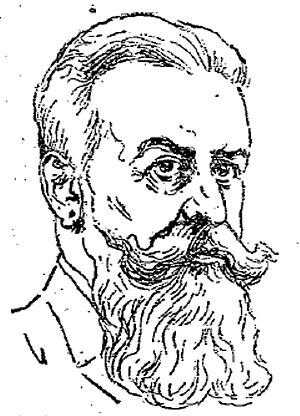
Eugen Steinach, né le 27 janvier 1861 à Hohenems, dans le Vorarlberg et mort à Territet, près de Montreux le 14 mai 1944 est un physiologiste autrichien spécialisé en endocrinologie sexuelle.